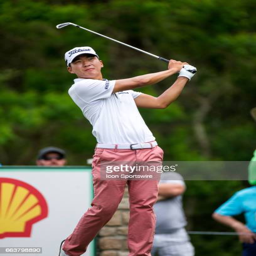
golfer looks on after his shot from the 14th tee during event